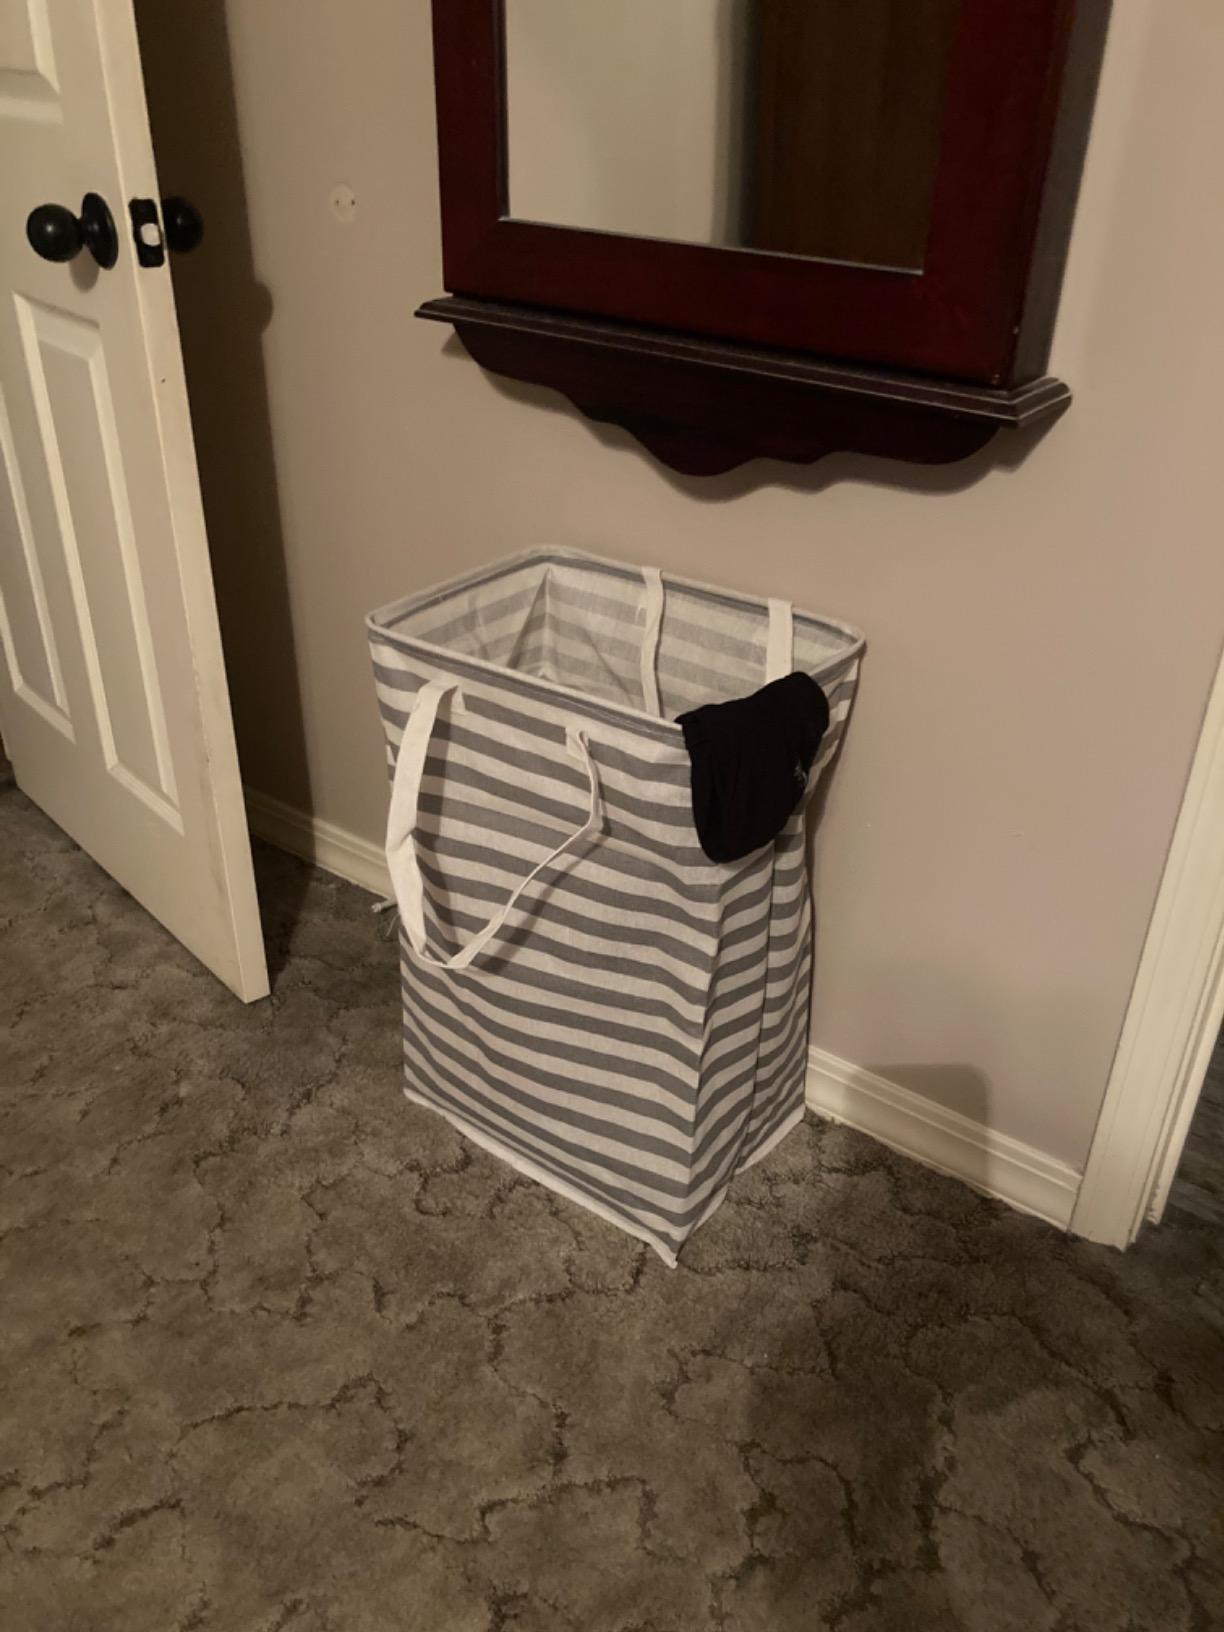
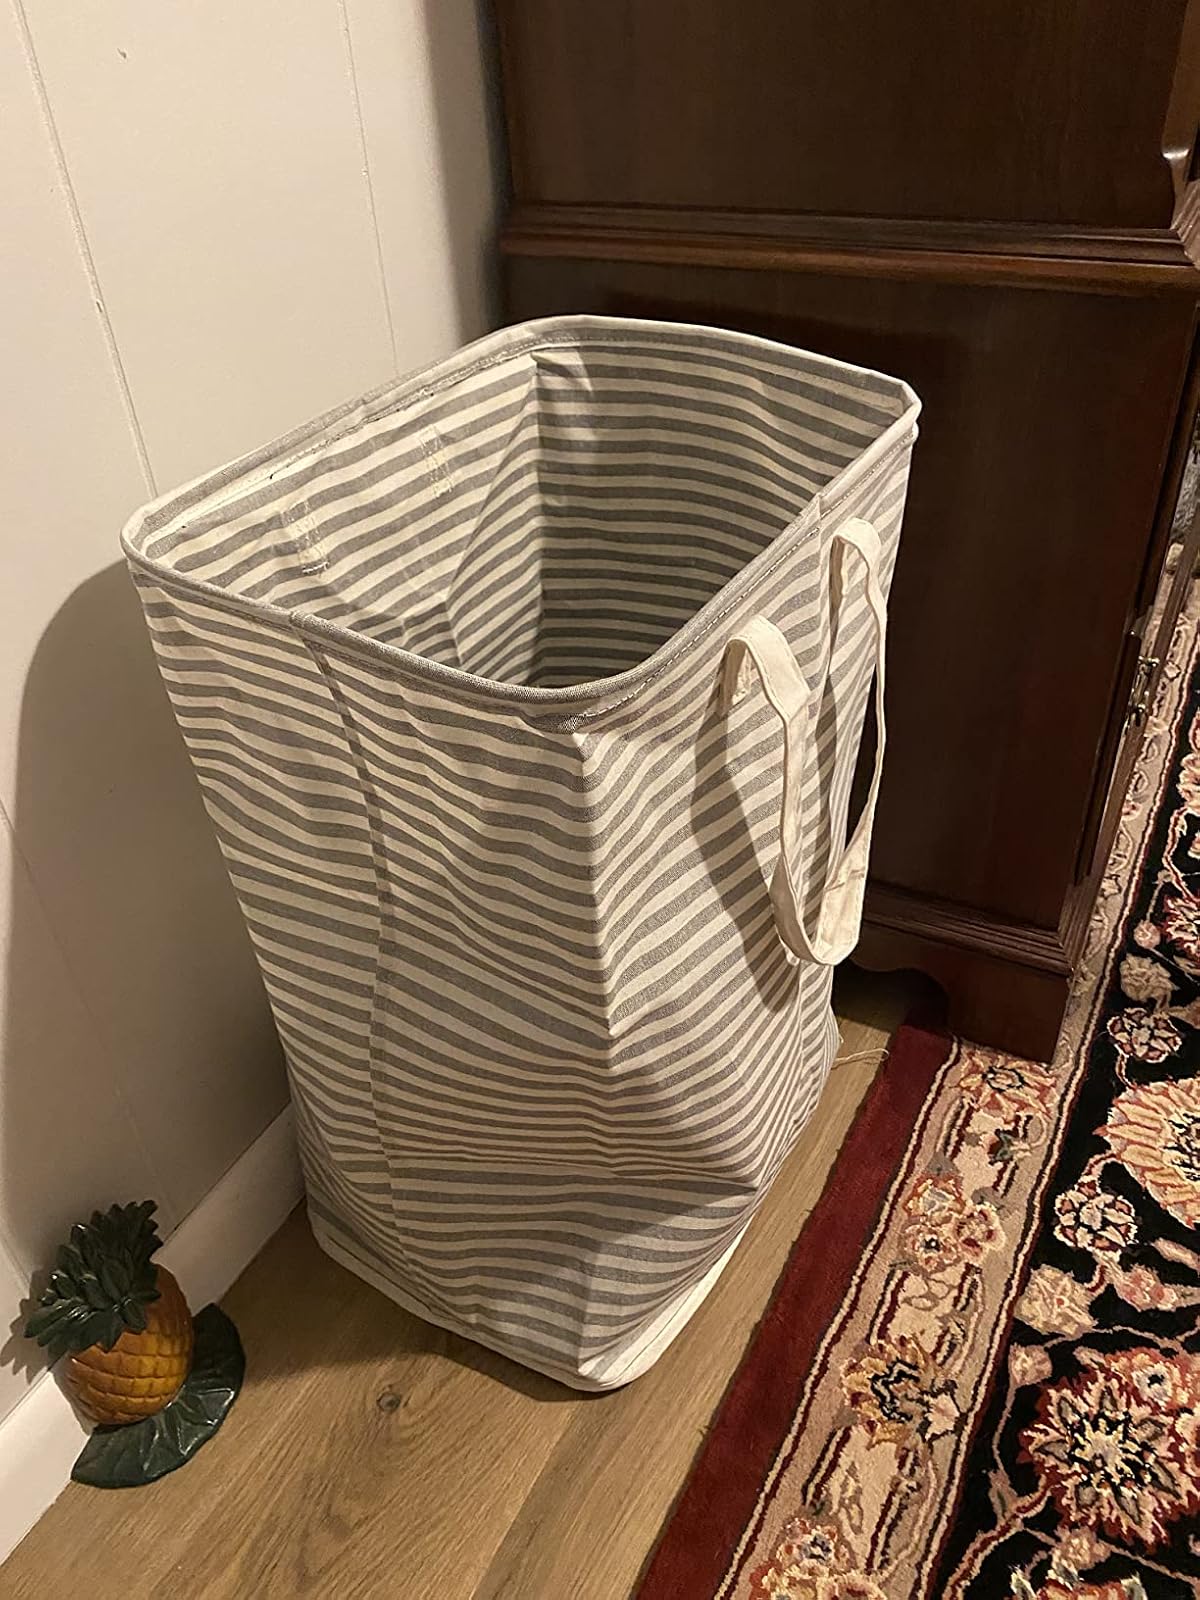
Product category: items_hamper
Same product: no